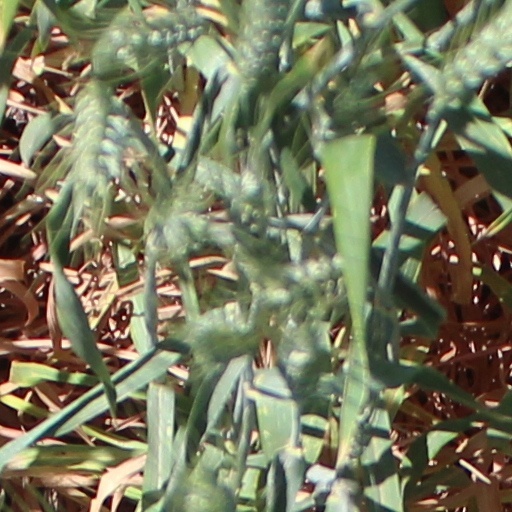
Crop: wheat